WXYZ-TV

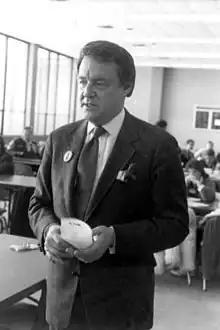
Former Action News Anchor Bill Bonds prepares to interview students at Harrison High School in Farmington Hills, Michigan (1985 photo).

By 1973, WXYZ-TV's newscasts became the highest-rated in Detroit for the first time ever, a lead it would maintain for almost four decades. Its success was linked to the serious, controversial, opinionated hard delivery of lead anchor Bill Bonds. ABC tried to apply Bonds' success in Detroit at KABC-TV in Los Angeles in the late 1960s and again in 1975 at New York City's WABC-TV; in both cases, he was unsuccessful and soon returned to WXYZ-TV. During the 1980s and 1990s, Bonds hosted the interview segment, "Up Front", on WXYZ-TV's 5 p.m. newscast. During the interviews, Bonds confronted the Detroit area's public officials and newsmakers with hard-hitting and sometimes controversial questions. Bonds' hard-edge style was widely known in Detroit for both captivating viewers while repulsing others, leading Bonds to become the station's icon and its main star. In Ron Powers' book, "The Newscasters", Powers called Bonds "one of the six most influential news anchors in the country". However, Bonds had public battles with alcoholism which are credited with his dismissal from the station in 1995. Bonds anchored newscasts and a late night talk-show called "Bonds Tonight" at WJBK-TV shortly afterwards and later hosted a radio show at WXYT. Bonds returned to WXYZ-TV in 1999 to present editorials during the newscasts but left the station after only a few months.